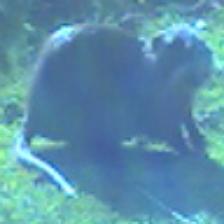
Label: NonHuman